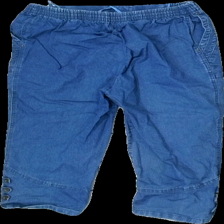
View: back
Type: Jeans
Category: Ladies
Brand: Not in the list
Brand text on label: New fashion
Colors: Blue
Material: 83% Cotton 17% Polyester
Cut: Cropped
Size: 46
Price range: 50-100
Recommended usage: Reuse
Description: blue cropped jeans